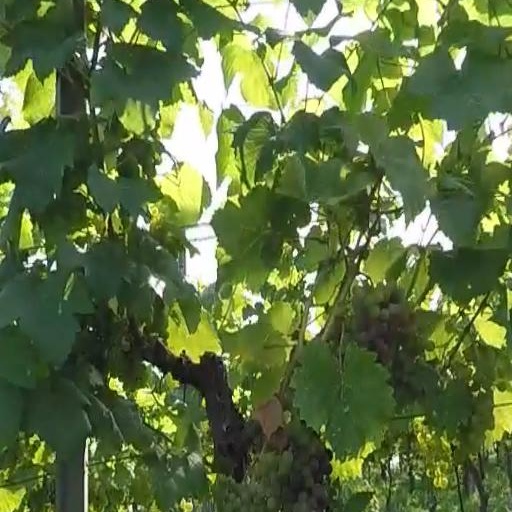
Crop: grape